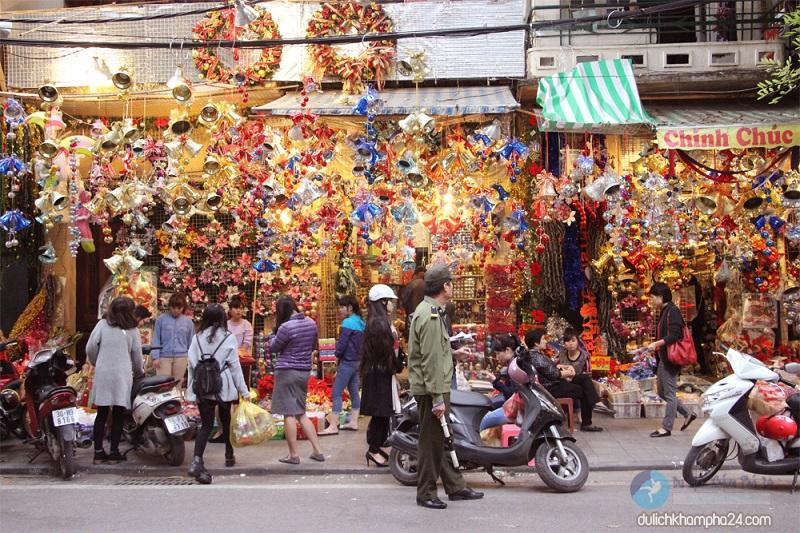
người đàn ông cầm cây gậy đang đứng ở trước một cửa hàng bán đồ trang trí giáng sinh